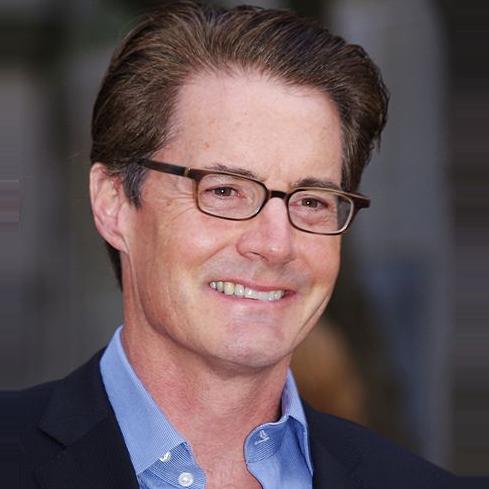
Age: 51